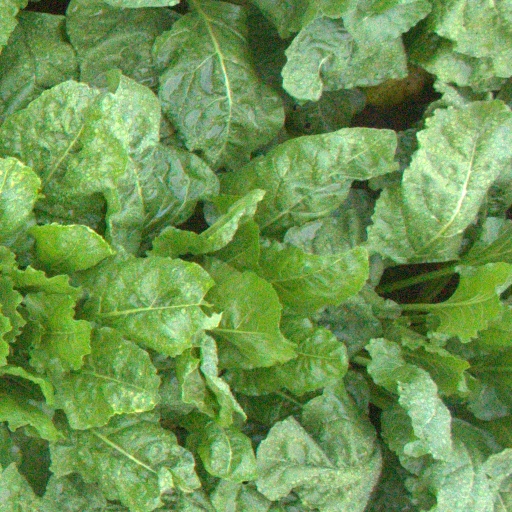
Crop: sugar beet